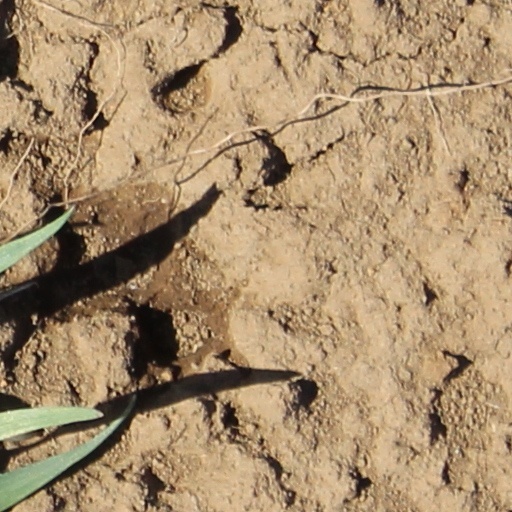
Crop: wheat